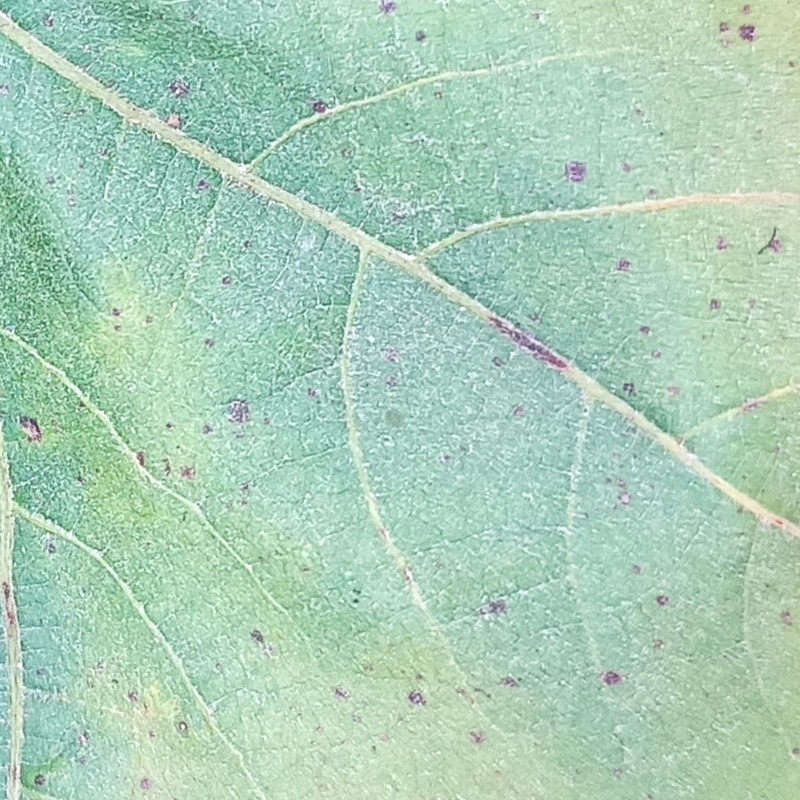
Label: Bacterial Blight